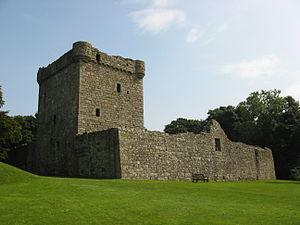
Le château de Loch Leven est un château en ruine qui se dresse sur une île du Loch Leven, dans la région du Perth and Kinross en Écosse. Vraisemblablement construit vers 1300, il est assiégé durant les guerres d'indépendance de l'Écosse. À la fin du XIVᵉ siècle, le château est octroyé à William Douglas, 1ᵉʳ comte de Douglas, et demeure dans les mains des Douglas les trois siècles suivants. Marie d'Écosse y est emprisonnée en 1567–1568 et forcée à abdiquer avant de s'évader grâce à l'aide de la famille de son geôlier. En 1588, celui-ci est fait comte de Morton et quitte le château. Il est racheté en 1675, par William Bruce à qui il sert de point de fuite pour son jardin. De nos jours, les vestiges du château sont protégés au titre de monument classé de catégorie A et appartiennent à Historic Scotland. Ils sont ouverts au public l'été et accessibles grâce à un ferry.
L'Abbé, parfois adapté sous le titre Le Page de Marie Stuart, est un roman historique de l’auteur écossais Walter Scott, paru le 2 septembre 1820 sous la signature « par l'auteur de Waverley ». C'est l’un des deux romans de la série Récits de sources bénédictines. L’Abbé se présente en effet comme une suite du Monastère, paru six mois plus tôt. Mais les deux récits peuvent se lire indépendamment.